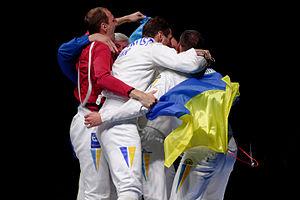
L'équipe d'Ukraine sur la Corée du Sud en finale de l'épée messieurs par équipes des championnats du monde d'escrime 2015, le 18 juillet 2015, au Stade olympique de Moscou.